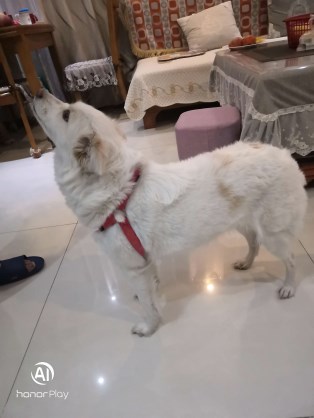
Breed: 3336-n000121-chinese_rural_dog